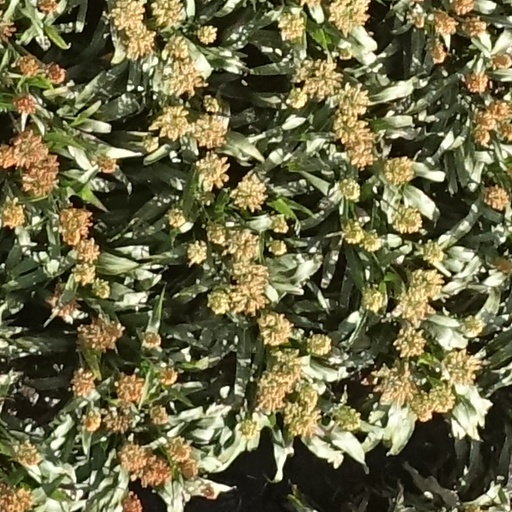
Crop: sorghum